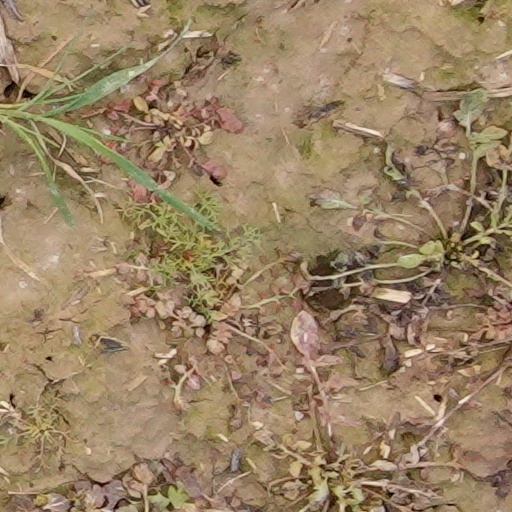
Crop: wheat